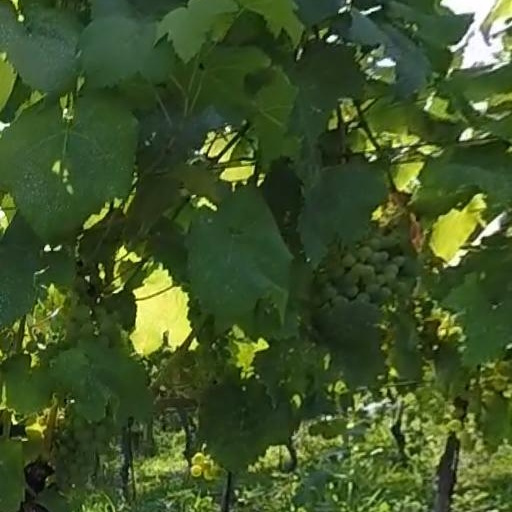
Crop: grape